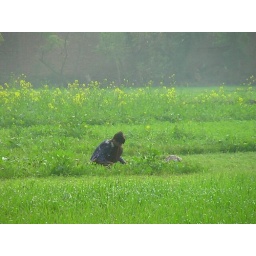
boy working in field